Answer in natural language. How many Paintings are visible in the scene? Choose between the following options: 4, 3, 2, 1 or 0
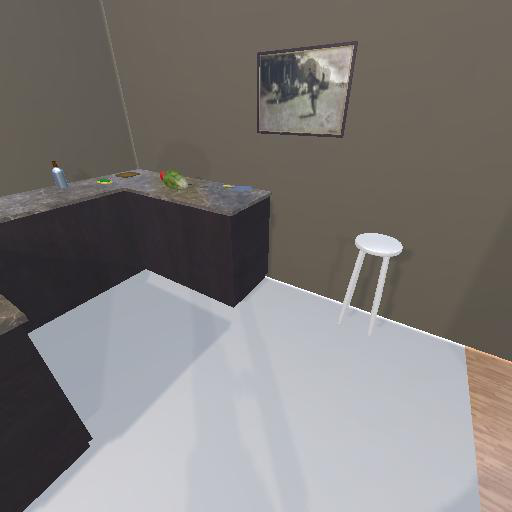
<answer>1</answer>